List of Doctors characters introduced in 2005–2006

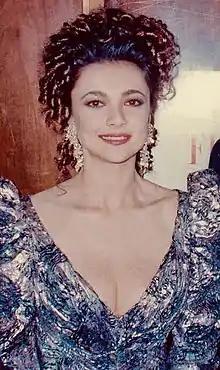
Emma Samms portrayed Amanda.

Amanda Vardalis (also Clay), portrayed by Emma Samms, initially appeared between 14 October and 9 December 2005, before returning for a brief stint from 27 April to 30 May 2018. Amanda was introduced as the older wife of Jimmi Clay (Adrian Lewis Morgan) and is a complementary therapist. Samms initially found the age difference between the two characters flattering until she learned that other characters were scripted to show their disbelief at Jimmi being married to an older woman. Jimmi and Amanda's marriage is strained upon Amanda's introduction; they allow each other to pursue other sexual affairs but Amanda is jealous of his emotional connection with Sarah Finch (Andrea Green). Amanda discovers a lump on her breast, and after Jimmi learns and pushes her to see a doctor, she is told that the lump is benign. However, she lies to Jimmi and says that the lump is cancerous for his attention and sympathy, attempting to push for them to move to California for specialist treatment. Sarah immediately suspects that Amanda is lying, and after he learns the truth, Jimmi is furious and leaves her.